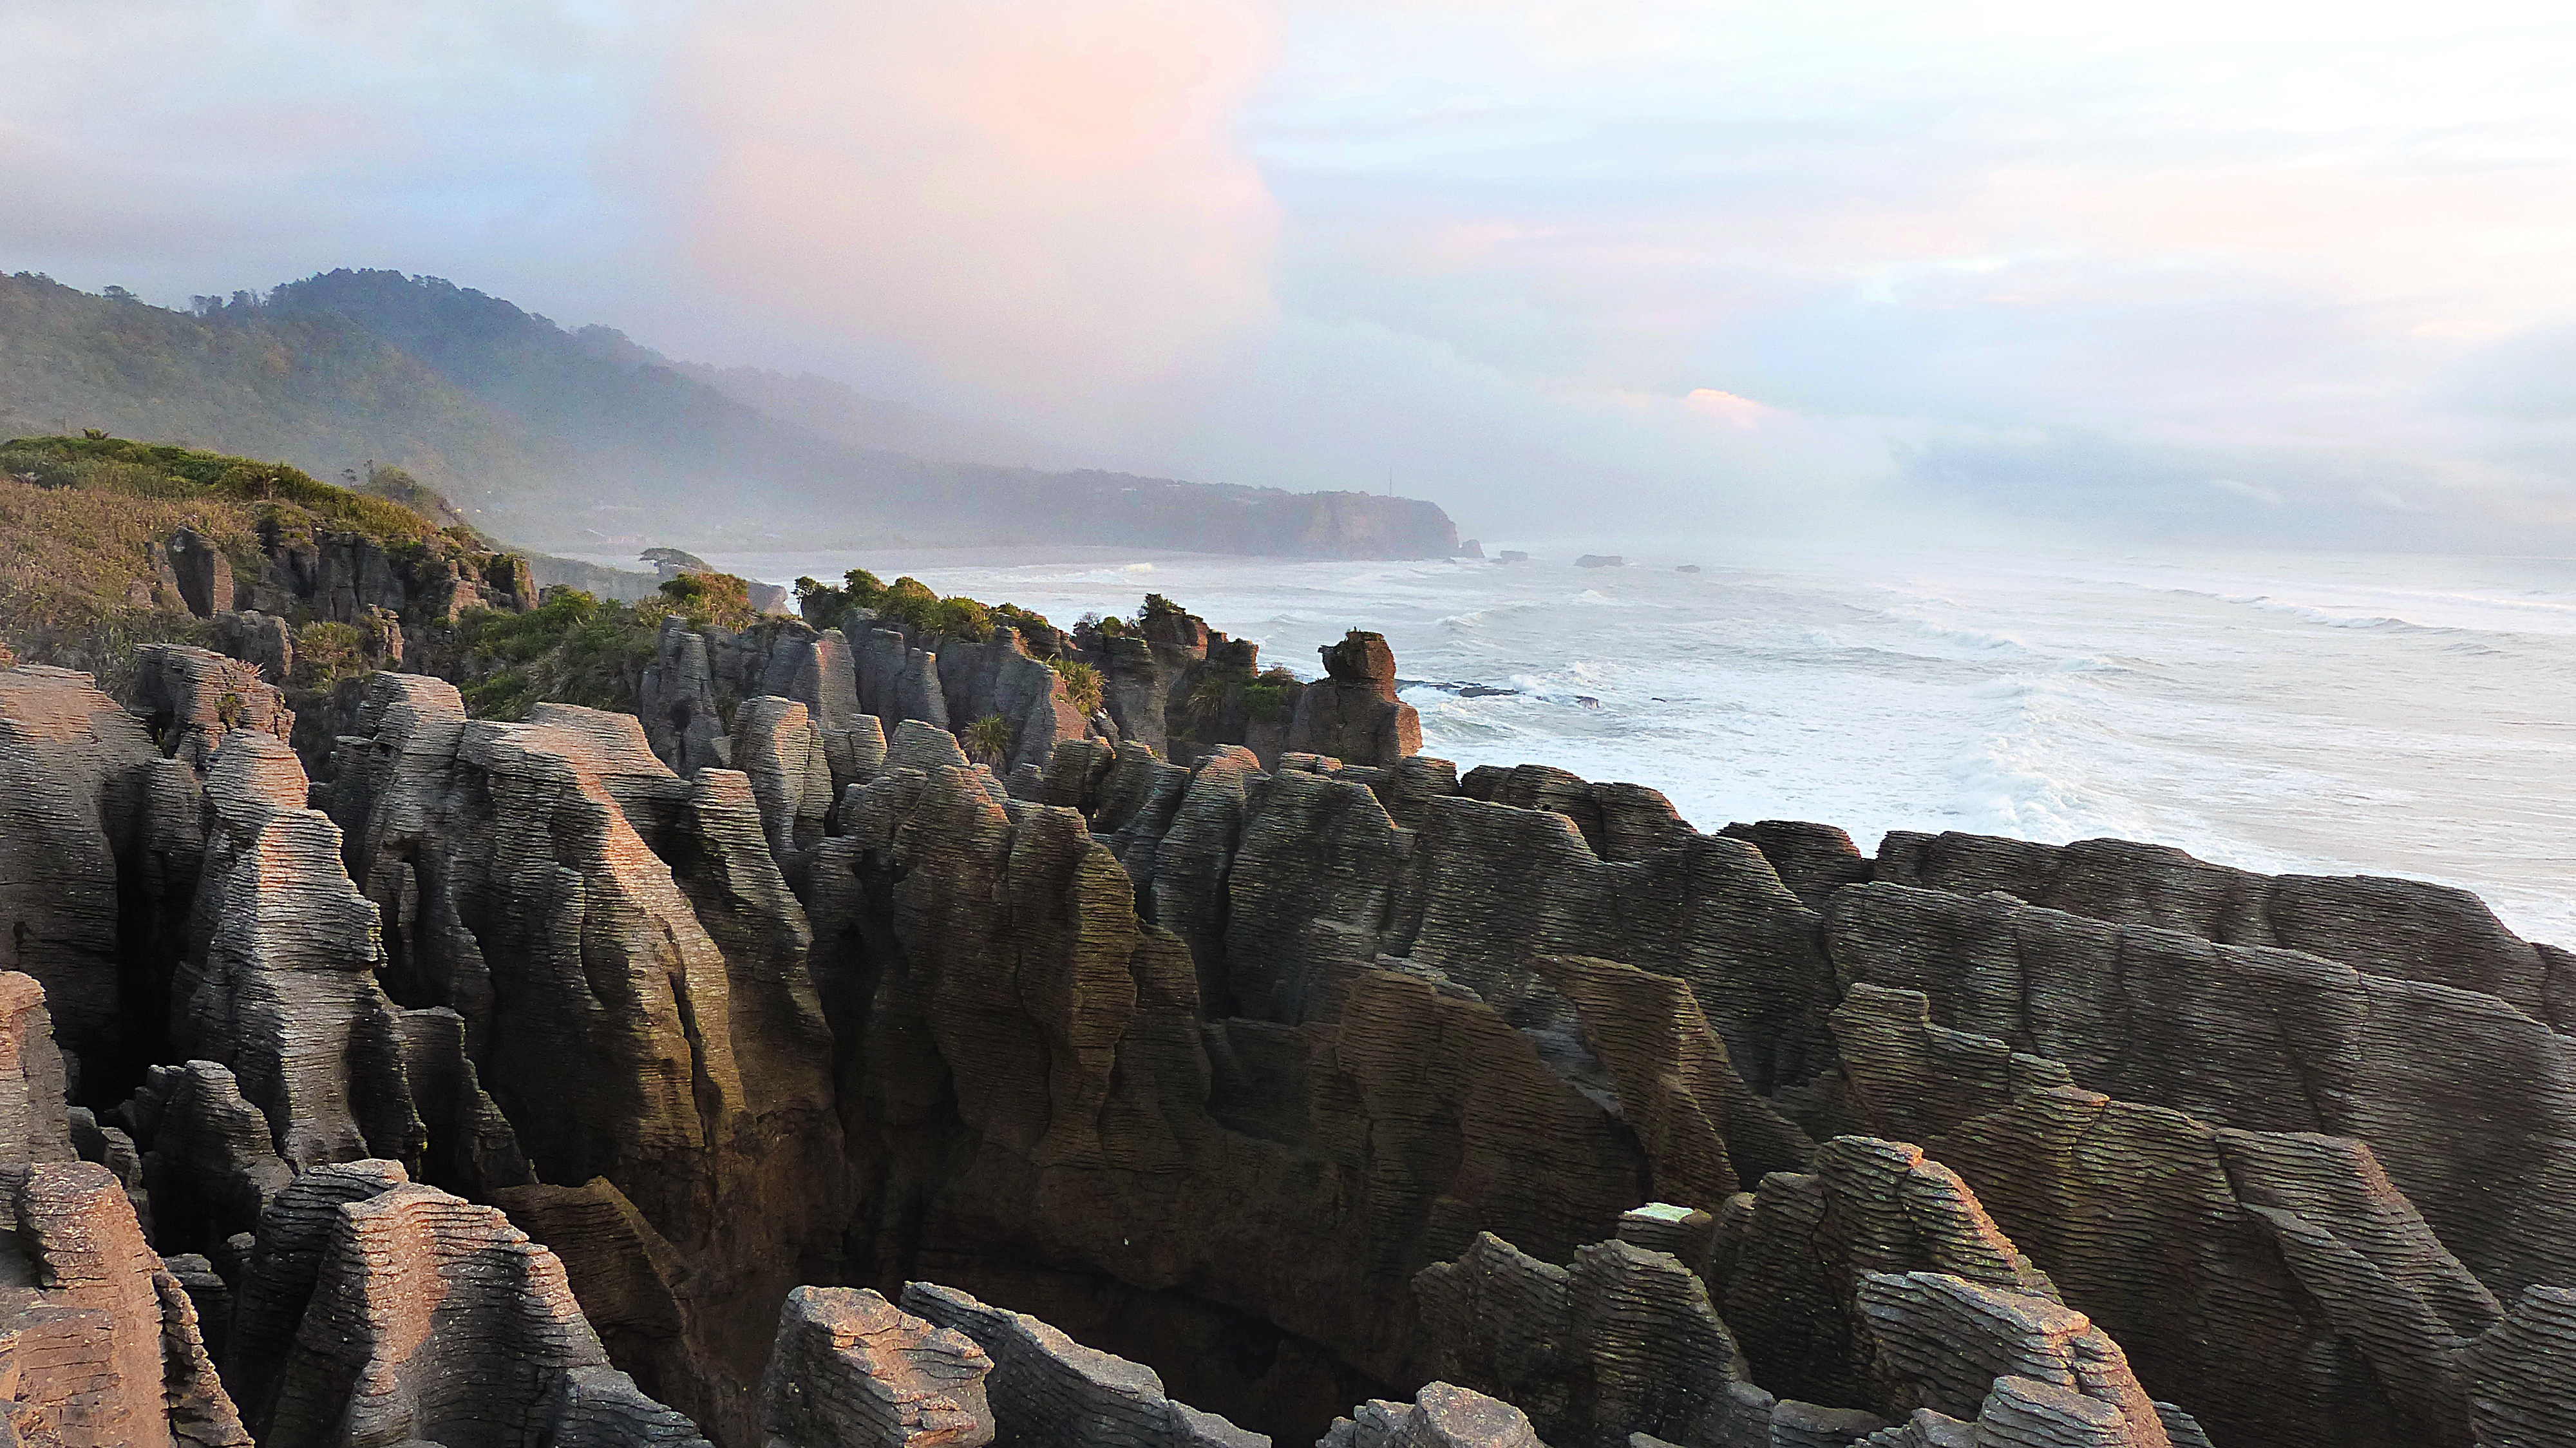
landscape, sea, coast, nature, rock, ocean, horizon, mountain, cloud, shore, wave, formation, cliff, seascape, bay, terrain, material, geology, lumixfz200, punakaiki, pancakerock, cape, landform